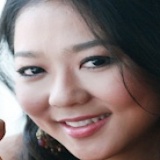
ca sĩ Hà Thanh Xuân